Radioplane Company

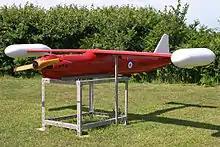
The Shelduck was Radioplane's greatest success, with 60,000 produced over several decades.

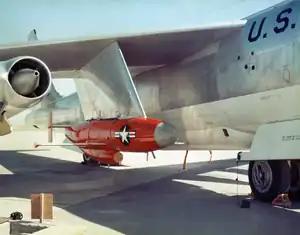
The Crossbow allowed USAF aircraft like this B-47 to attack Soviet missile sites long before approaching them.

Shortly after the end of the war the company produced a report sponsored by the Office of Naval Research with proposals for small aircraft capable of carrying a single marine over irradiated territory in an amphibious assault.